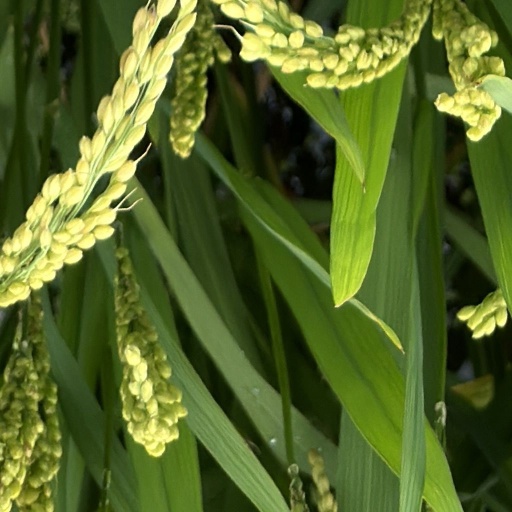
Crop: rice